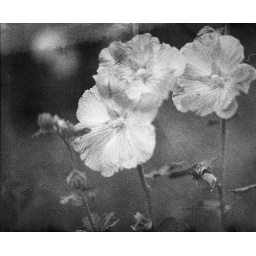
tijeras, new mexiconikon f3hp50/1.4Dfuji superia 1600 color negative film developed in kodak d-76 black and white developer